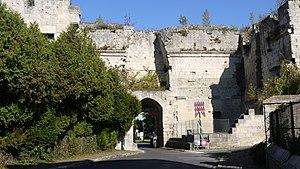
Porte de Laon, Coucy-le-Château-Auffrique, Aisne, France This building is classé au titre des Monuments Historiques. It is indexed in the Base Mérimée, a database of architectural heritage maintained by the French Ministry of Culture,
Cet article recense les monuments historiques du nord de l'Aisne, en France.
Cet article recense les monuments historiques français classés en 1889.